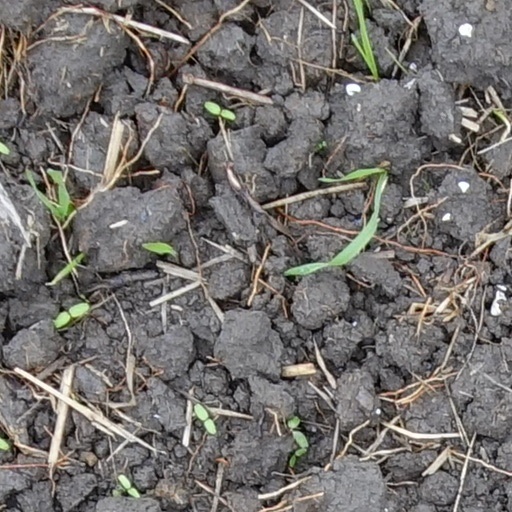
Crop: wheat